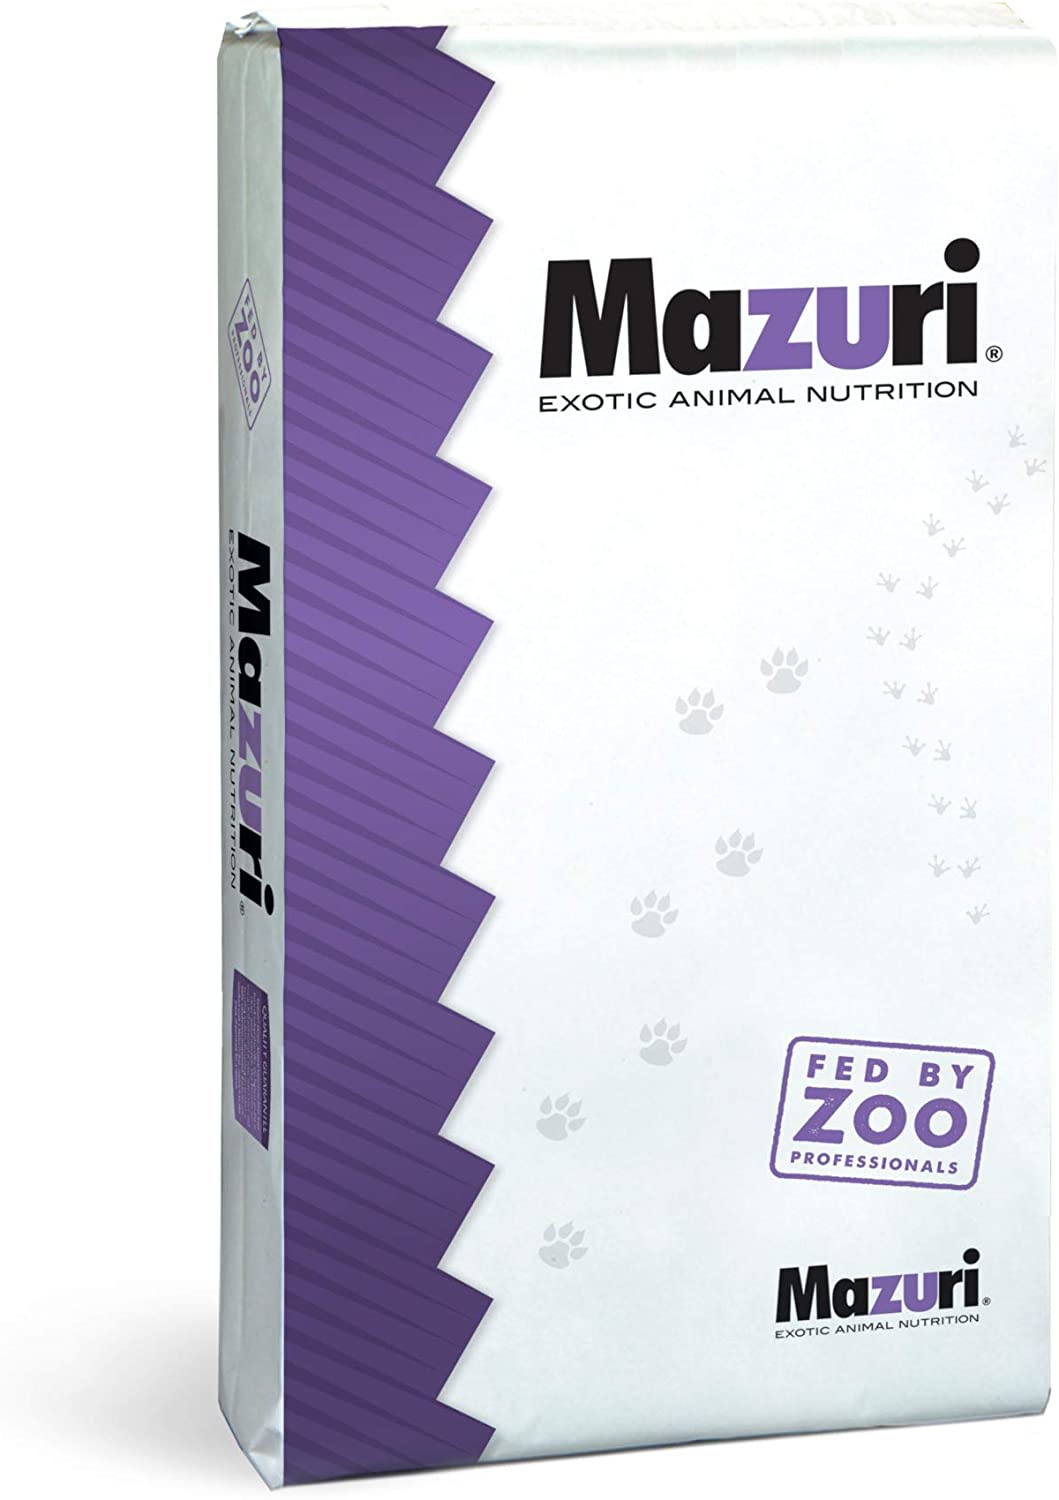
Mazuri | Herbivorous Reptile Diet | 25 Pound (25 Lb.) Bag
High fiber level, low starch. Multiple fiber sources used to simulate natural diets and help support digestion. Formulated with Vitamin A and E. Helps support eye and skin health. Extruded, smaller particle than typical tortoise diets. Minimizes waste and creates a more natural feeding environment. Contains live probiotics cultures. Helps support gastric health.
Brand: Mazuri
Category: Animals & Pet Supplies > Pet Supplies > Reptile & Amphibian Supplies